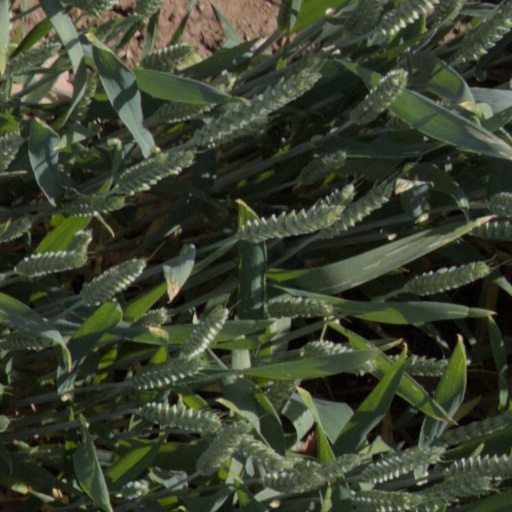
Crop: wheat